Obadiah Hughes

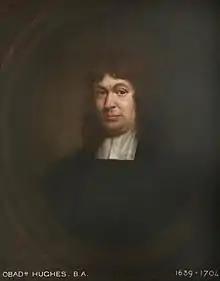
Obadiah Hughes

He was the son of George Hughes (died in November 1719), minister at Canterbury, and was born in 1695. His father was grandson of George Hughes, and son of Obadiah Hughes (died 24 January 1704, aged 64), who was ejected in 1662 from a studentship at Christ Church, Oxford, before taking his degree, received presbyterian ordination on 9 March 1670 at Plymouth, and ministered from April 1674 in London, and afterwards at Enfield.